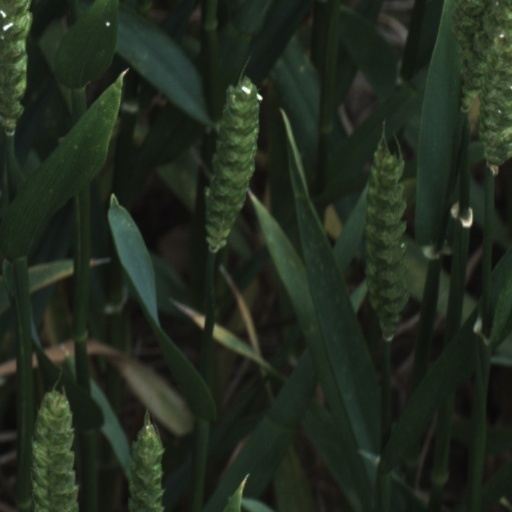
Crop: wheat